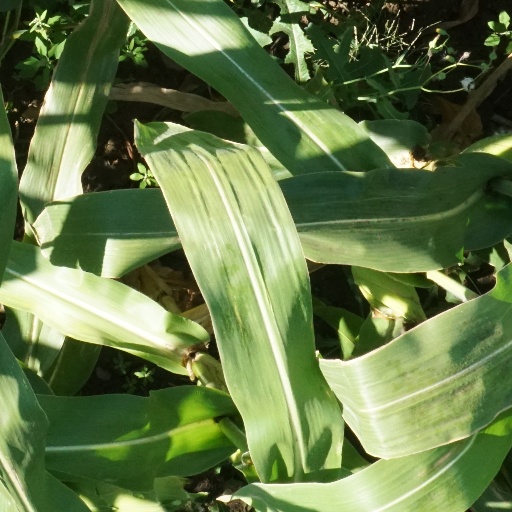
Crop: maize; corn